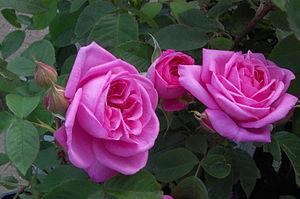
'Gertrude Jekyll' est un cultivar de rosier obtenu en 1986 par David Austin. Il est classé dans la catégorie des roses anglaises. Il est baptisé en l'honneur de la paysagiste anglaise Gertrude Jekyll et a été enregistré sous le nom de 'AUSbord'. Il est issu d'un croisement de 'Wife of Bath' x 'Comte de Chambord'.